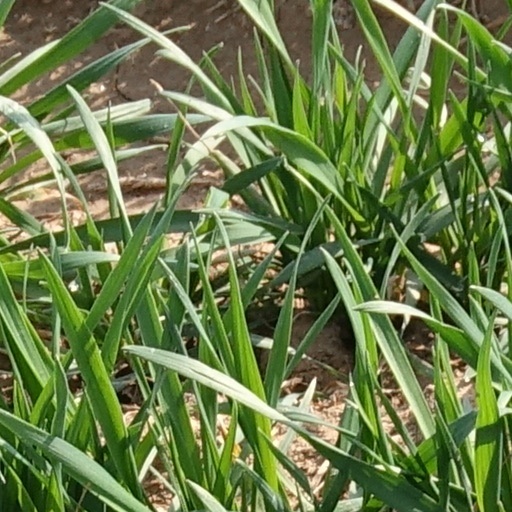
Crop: wheat